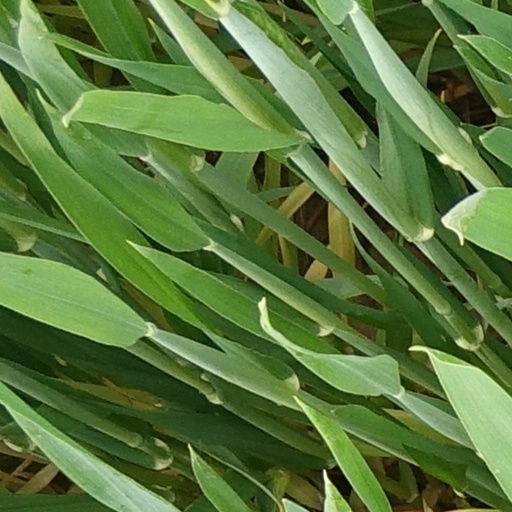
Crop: wheat